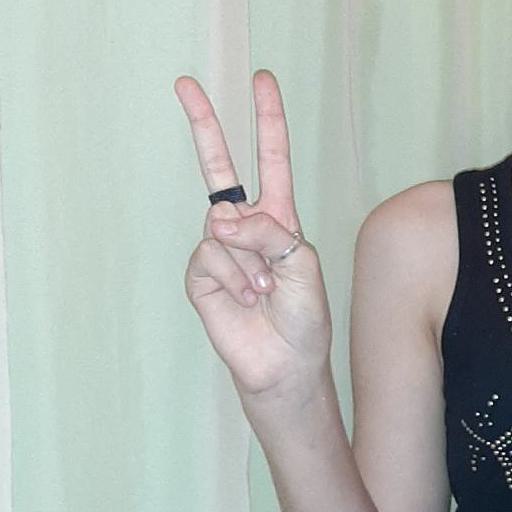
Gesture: peace